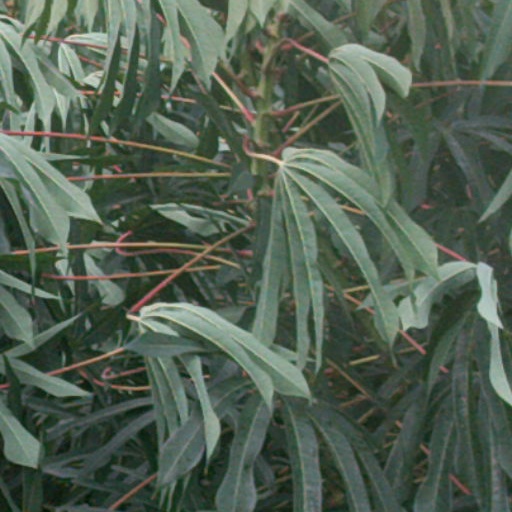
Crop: cassava